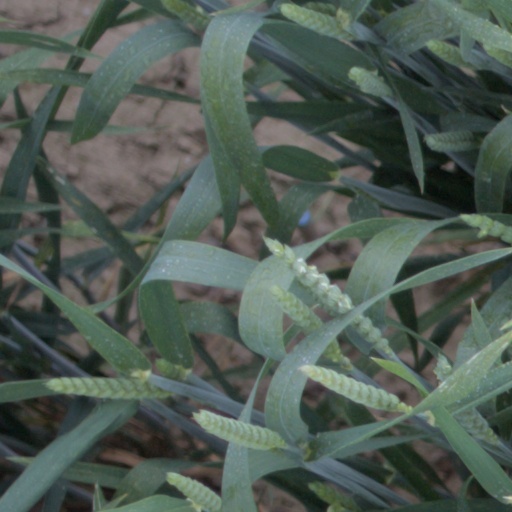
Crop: wheat